Fureidis

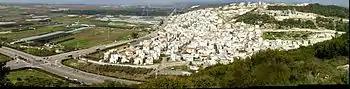
View of Fureidis

According to data released by the Israeli Ministry of Education based on a 2008 census of high school matriculation scores, Fureidis had a 75.85% eligibility rate, greatly exceeding the accomplishments of most Jewish towns. The national eligibility rate in 2008-2009 was 44.4 percent of all 17-year-olds. Fureidis won third place in the national ranking. Hossni Abu Dahash, the town's high school principal, said the school had organized a marathon study program to prepare 12th graders for their matriculation exam.